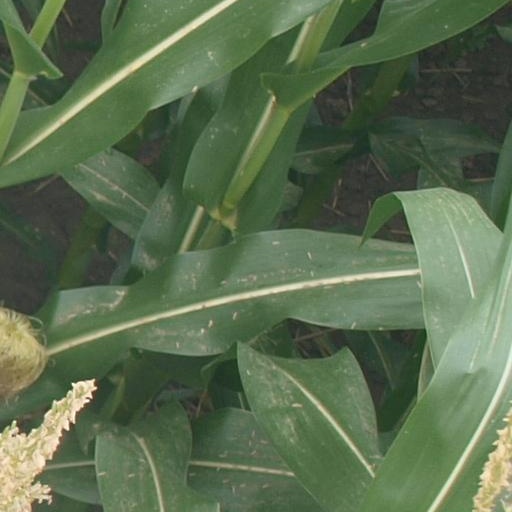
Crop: maize; corn